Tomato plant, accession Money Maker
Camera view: tilt-top (135 deg); turntable rotation: 210 degrees
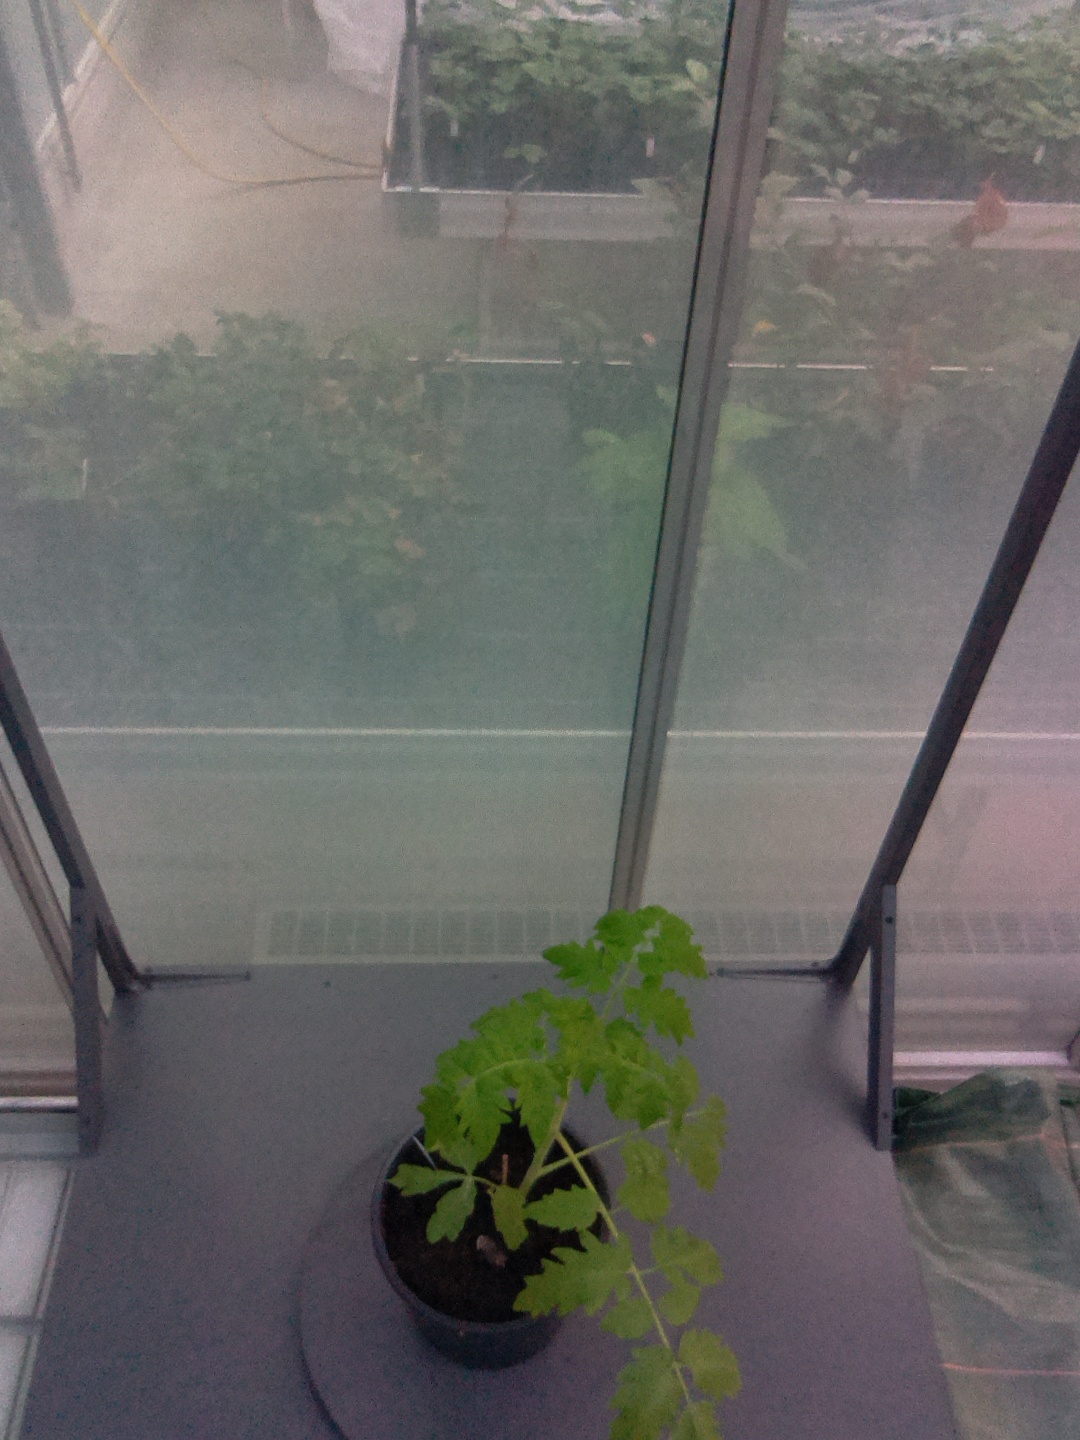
BBCH growth stage 13: 6 of true leaves visible